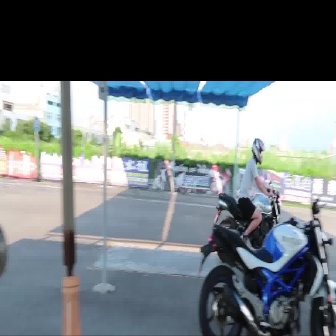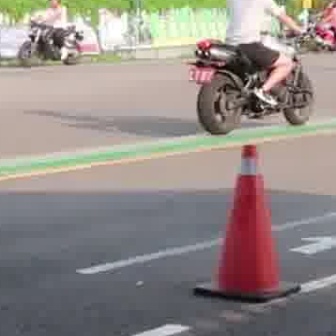
  Please identify the target specified by the bounding box [212,180,296,265] in the first image and locate it in the second image. Return the coordinates in [x_min,y_min,x_max,y_max] format.
Answer: [189,12,312,135]